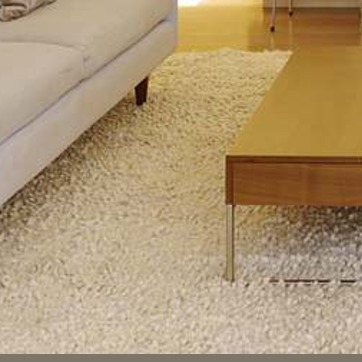
Material: carpet